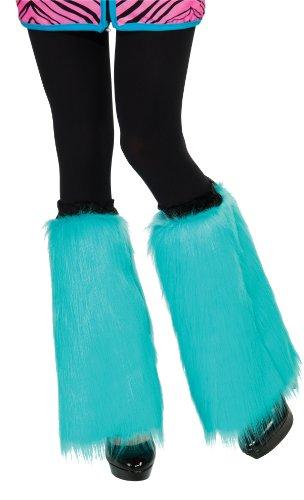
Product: Womens Aqua Fluffies - Adult Std.
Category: Clothing, Shoes & Jewelry | Costumes & Accessories | Women | Costumes & Cosplay Apparel | Leg Warmers & Hosiery
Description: Available in a wide variety of colors and faux fur lengths.
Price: $17.86